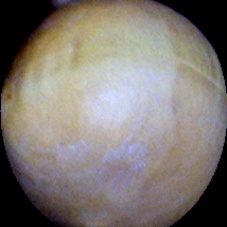
Label: Intact